Richard Roxburgh

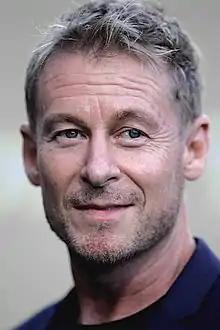
Roxburgh in 2013

Richard Roxburgh (born 23 January 1962) is an Australian actor and filmmaker. He is the recipient of a number of accolades across film, television, and theatre, including several AFI and AACTA Awards, Logie Awards, and Helpmann Awards.